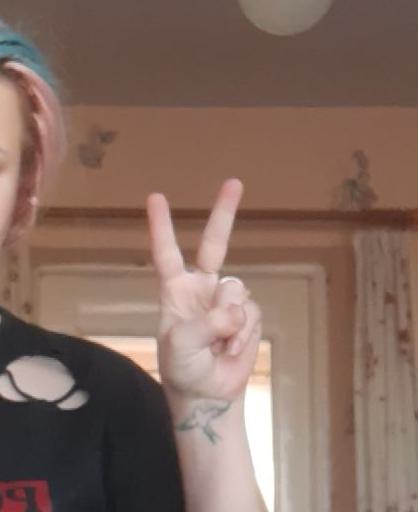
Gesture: peace